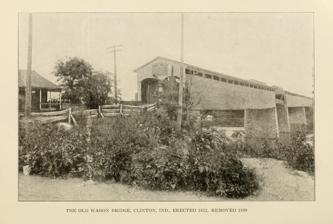
Building: Clinton Covered Bridge
Country: United States of America
Year built: 1853
Bridge in Indiana, United States Clinton Covered Bridge Double lane covered bridge in Clinton, Indiana Coordinates 39°39′25.28″N 87°23′43.66″W / 39.6570222°N 87.3954611°W / 39.6570222; -87.3954611 Carries Elm Street Crosses Wabash River Locale Parke , Indiana , United States Official name Clinton Covered Bridge Named for Clinton, Indiana Characteristics Total length 790 ft (240 m)including draw span History Constructed by Hirem Bishop Construction end 1853 Location The Clinton Covered Bridge was on the east side of Clinton, Indiana . The Long Truss style bridge with double lanes, triple covered spans and one 70 foot draw span was built by Hirem Bishop in 1852-53 and destroyed by electric cutting wire in 1899. History Construction This is the "1/2" bridge of Parke County. It crossed the Wabash River at Clinton, In, located in Vermillion County , Indiana . The bridge had originally been proposed by the Wabash and Erie Canal to connect Clinton with Clinton Locks, now Lyford .  Canal Engineer T.L. Williams had estimated that the bridge would cost between $25,000 and $30,000, the Wabash & Erie Canal even gave $16,700 towards the bridge with the balance to be paid by the farms and citizens of Clinton. In a letter dated September 10, 1851 to Joseph J. Daniels there is indication that he and A.B. Condit intended to bid on the contract for the bridge under the name of Daniels and Condit Bridge Builders. However, in 1852 the contract was awarded to a Mr. Bishop; this could be the same C.W. Bishop that is credited with building Irishman's Bridge in Vigo County in 1845. He in turn hired his brother, Hirem Bishop, as foreman. Hirem was also credited as the builder. Bishop purchased two lots located north of the bridge site which he used to build the bridge frames starting in 1852. In June 1853 the frames were dismantled and reassembled on the piers already built in the Wabash River. It can be noted that the two lots stayed in the Bishop family for years with Hirem building a "home place" on one lot with his son building a house on the other lot. Today these lots are occupied by Mike's Motors. Use To partially recover the costs of construction and maintenance, also to earn a profit, the Clinton Covered Bridge was a toll bridge , because of this it would also be considered a private bridge. The toll keepers lived and worked out of the toll house located on the north corner of the Clinton side of the bridge.  Francis Cunningham would be the toll keeper from around 1870 until his death in 1880. A.T. Patterson, who worked for J.J. Daniels building the Terra Haute Ohio Street Covered Bridge and Hirem Bishop building the Clinton Covered Bridge, worked as a toll keeper in his retirement years. There is a source that claims a Mr. Weber was the last toll keeper, but another source states that John H. Birt was actually the last toll keeper. Mr. Birt lived in the toll house and maintained a shoe shop there where he made and repaired shoes. Dr. J.H. Bogart was the last private owner of the bridge. In February 1892 he sold it to the Vermillion County Commissions for $4,500 with a few stipulations. First, he wanted to retain possession and continue collecting tolls until the bridge was destroyed, and, second, he would be the one to destroy it, in a safe and acceptable manner. Destruction It was felt by the newly formed Businessmen's Association of Clinton that the bridge needed to be replaced by a free bridge because Clinton had transformed from pork packing houses on the river to a downtown business financed and frequented by coal miners from Parke County. The association claimed that the toll bridge was keeping the miners out of Clinton and keeping them from spending money in their stores. It's claimed that the deadline for the original contract to dismantle the bridge was not met and that the idea for the eventual destruction of the bridge came to Dr. Bogart while he sat on his Mulberry Street office's porch in August 1899. Seeing a bolt of lightning convinced Dr. Bogart that electricity could be used. There was a young electrician across the street named Henry Mills, along with Roscoe Russel and Carl F. Balmer, that would wire the bridge for electrocution. According to Balmer they drilled holes through the spans and threaded the wires through, they then hung weights on the wires to pull them through the timbers and drop the spans into the Wabash River below. Using this method would avoid the dangers of a dynamite blast or dismantling the bridge piece by piece and allow the lumber to be reused. The town generator, later to be owned by [Public Service of Indiana], was run by Balmer, but only capable of 1100 volts. Because of this they "reversed the currant to increase the amperage"(sic). No details were published the day of the demolition and the whole town had turned out by early morning to watch. By lunch time nothing had happened and they began to laugh and make fun of Dr. Bogart. The draw span had already been removed and the east end was wired to burn first. It wasn't until the afternoon that a thin smoke without any noticeable flame was finally seen. Then pieces of the spans began to drop into the water below which men in boats began to gather. With the success the remaining spans were wired and dismantled in the same way. The amazing method was talked about all over the county. See also Parke County Covered Bridges Parke County Covered Bridge Festival References